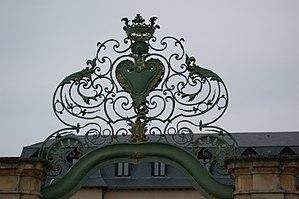
Le château de Vabre se trouve à 5 km au nord de Rodez sur la commune d'Onet-le-Château en Aveyron sur la route de Marcillac.